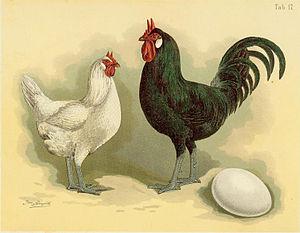
La Flèche est une commune française située dans le sud du département de la Sarthe en région Pays de la Loire. Sous-préfecture du département, chef-lieu d'arrondissement et de canton, siège de la communauté de communes du Pays Fléchois, elle compte 14 956 habitants selon le dernier recensement de 2017, ce qui en fait la deuxième commune sarthoise la plus peuplée. Implantée sur le Loir, au cœur du Maine angevin, la commune est marquée par un réseau hydrographique très dense.